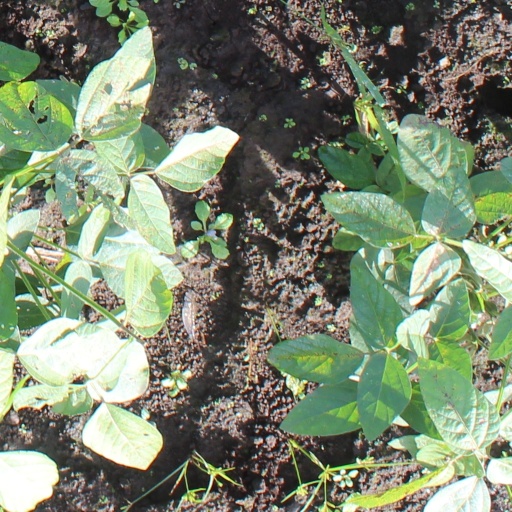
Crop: soybean